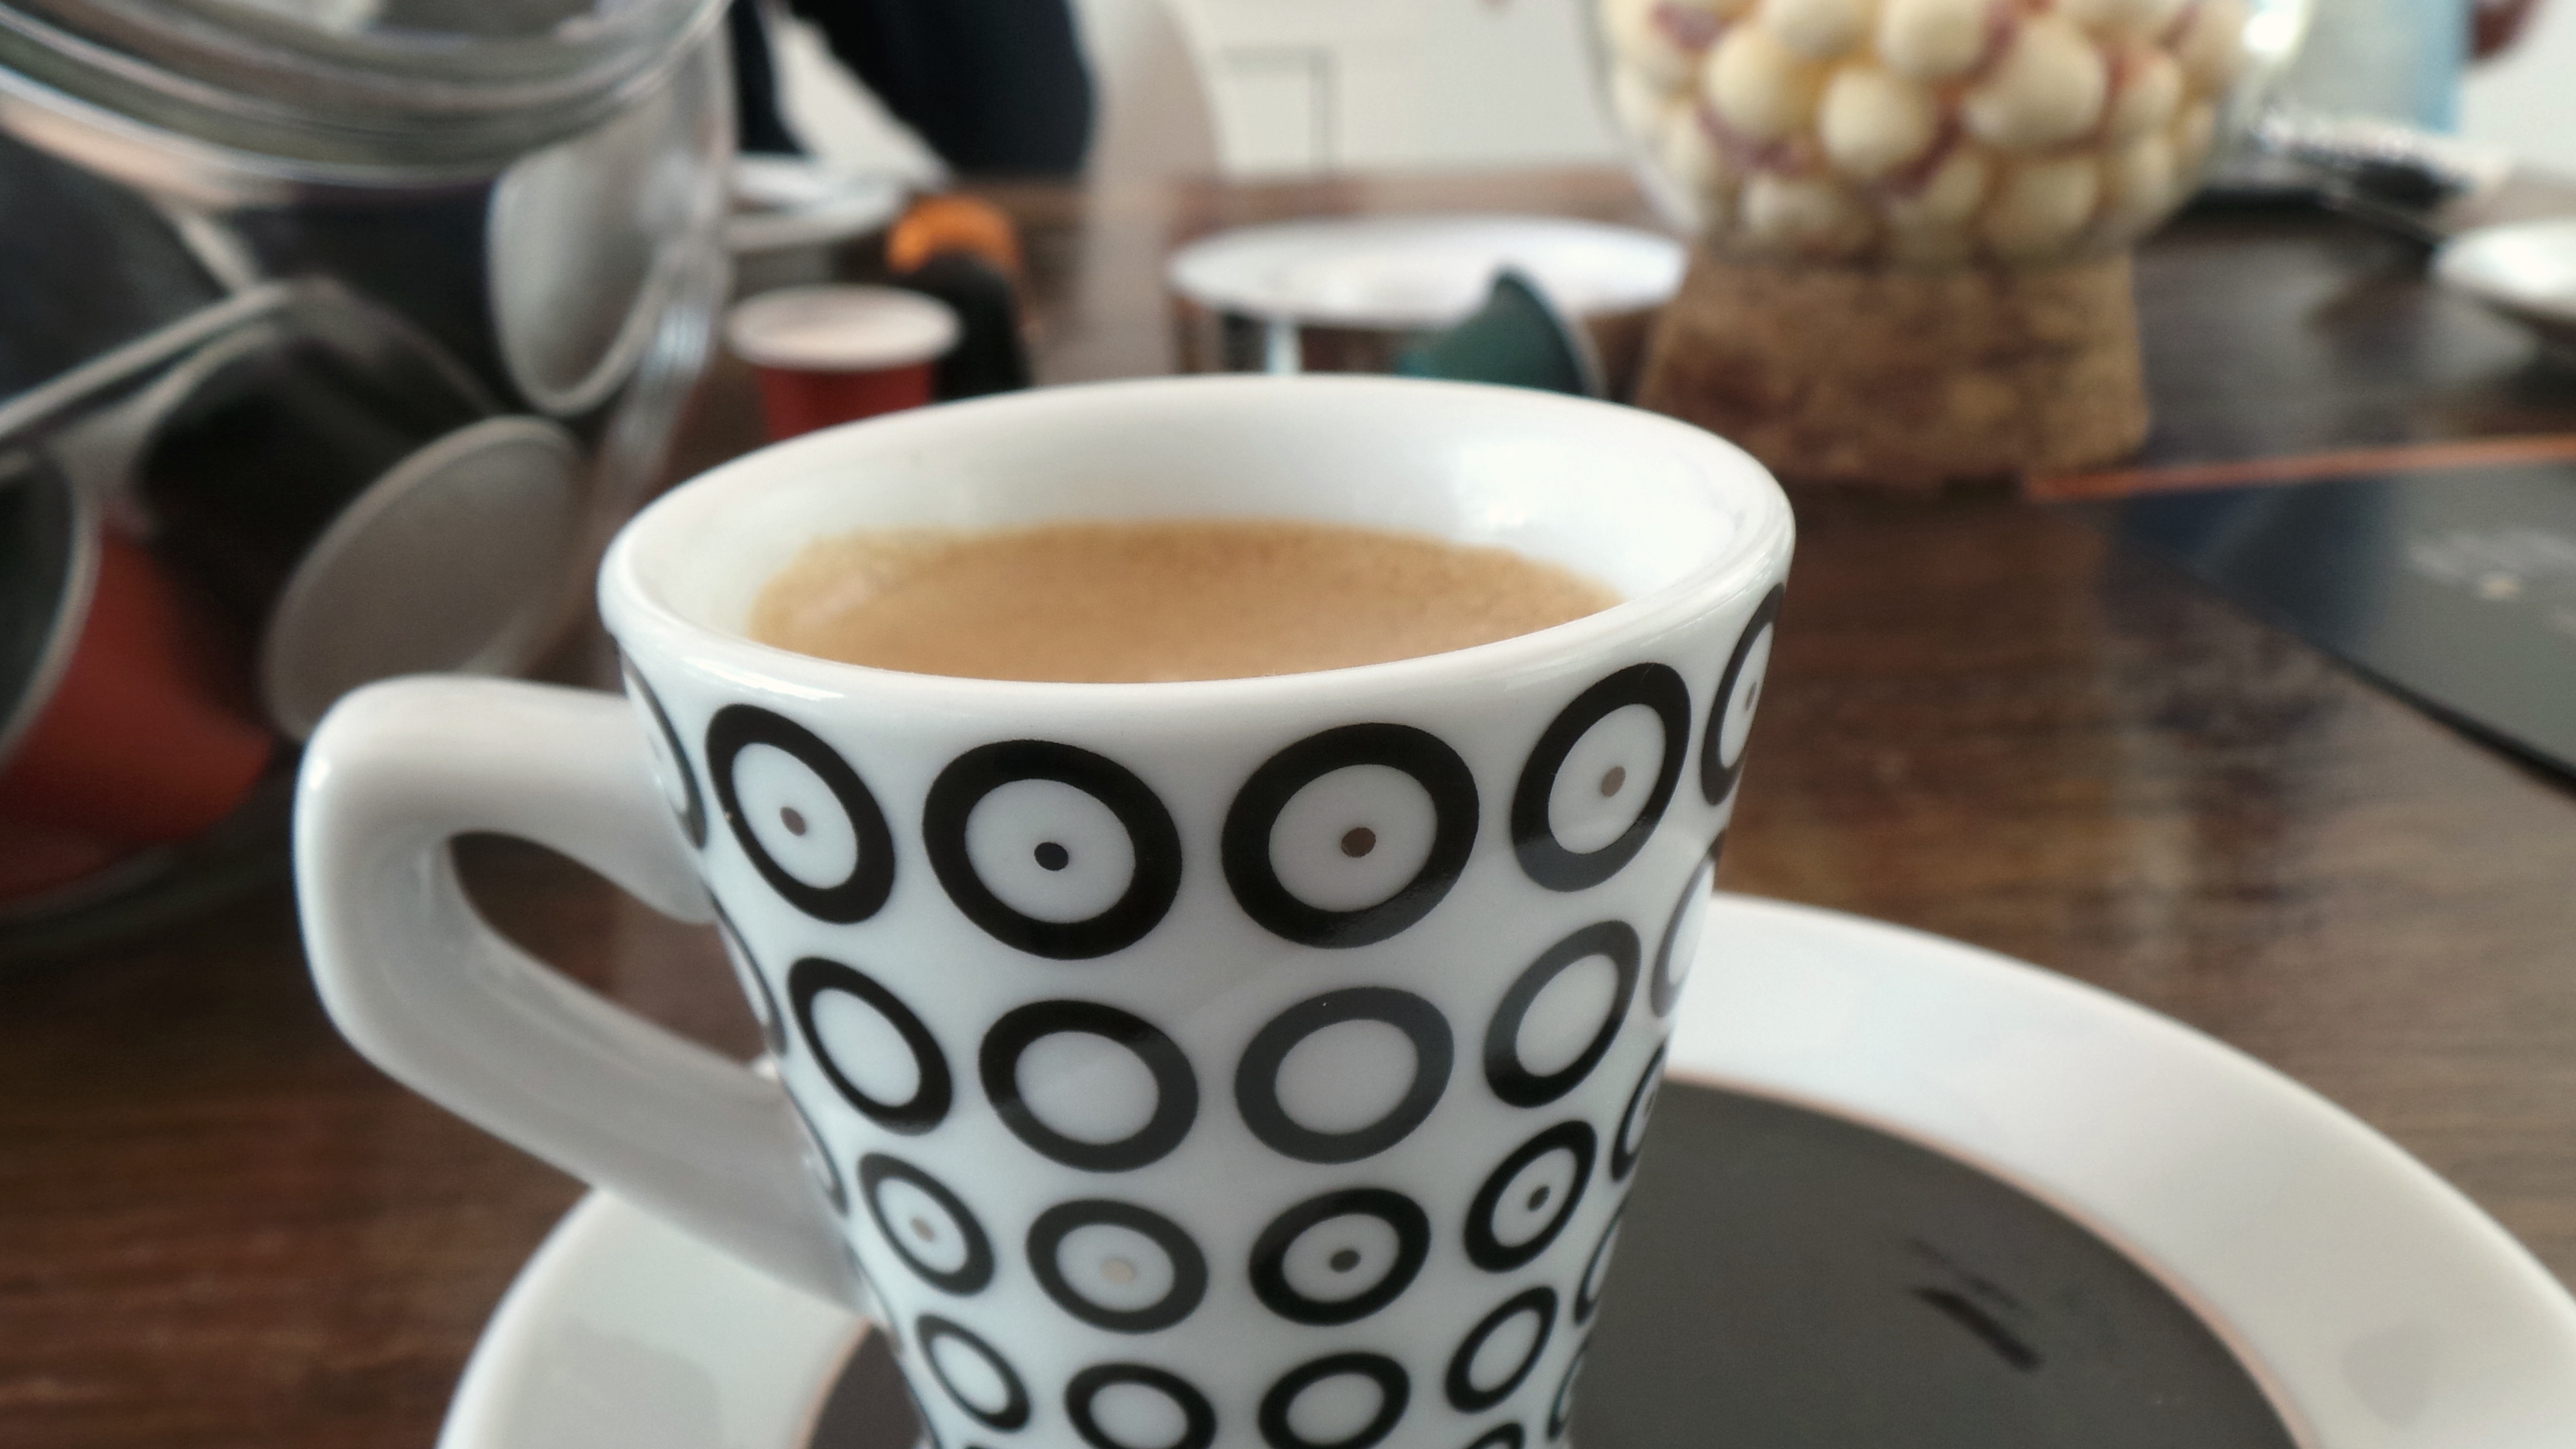
cup, coffee, drink, coffee cup, caffeine, caff macchiato, espresso, meal, cafe au lait, caff americano